Horses in art

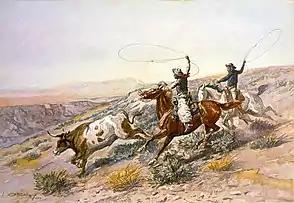
Charles Marion Russell, "Buccaroos," 1902

Thoroughbred racing was an inspiration for Romantic and Impressionist artists of the 19th century. Théodore Géricault painted "The Derby" in 1821 during his stay in England. The Impressionist era coincided with the development of racing in France, Manet, Degas, and Toulouse-Lautrec all acquired a lasting fascination with racing. Manet showed the excitement and action of the race and Degas concentrated more on the moments before the start. Degas was intensely interested in Eadweard Muybridge's photographs of the horse in motion included in Muybridge's "Animal Locomotion", and he copied them in chalk and pencil and used them for reference in his later work.